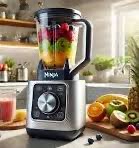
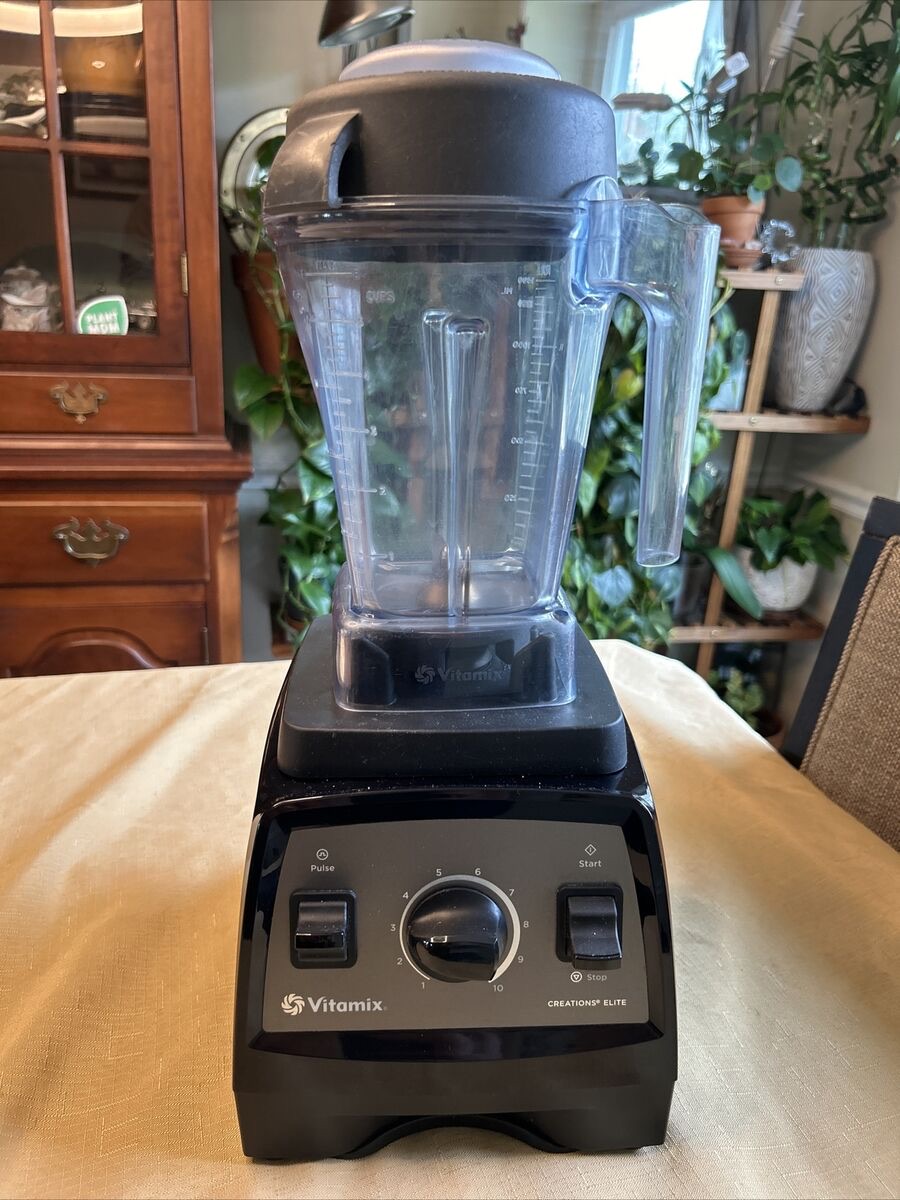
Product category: items_blender
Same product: no